Cannibal Holocaust

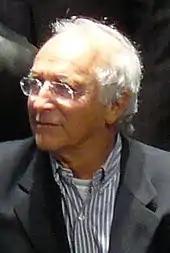
Director Ruggero Deodato

Production on "Cannibal Holocaust" began in 1979, when director Ruggero Deodato was contacted by West German film distributors to make a film similar to his previous work, "Last Cannibal World". He accepted the project and immediately went in search of a producer, choosing his friend Francesco Palaggi. The two first flew to Colombia to scout filming locations. Leticia, Colombia was chosen as the principal filming location after Deodato met a Colombian documentary filmmaker at the airport in Bogotá, who suggested the town as a location ideal for filming. Other locations had been considered, specifically those where Gillo Pontecorvo's "Burn!" had been shot, but Deodato rejected these locations due to lack of suitable rainforest.